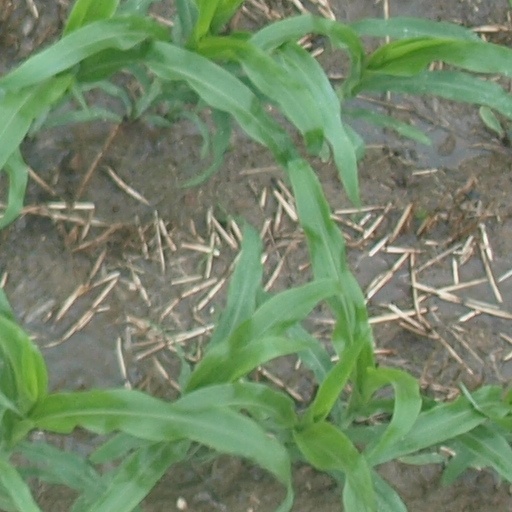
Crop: maize; corn